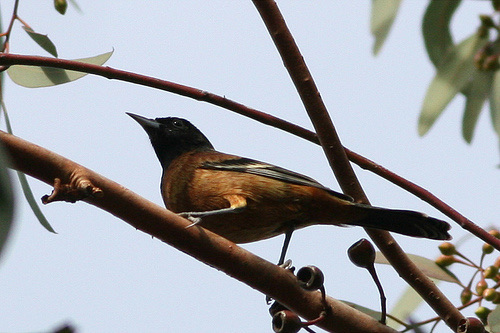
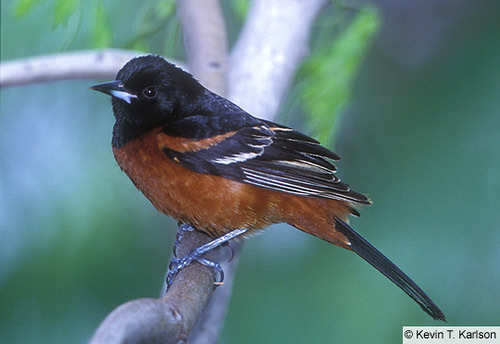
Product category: misc
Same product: yes